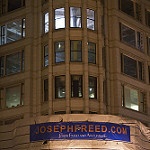
Label: buildings